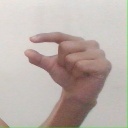
अक्षर: ग